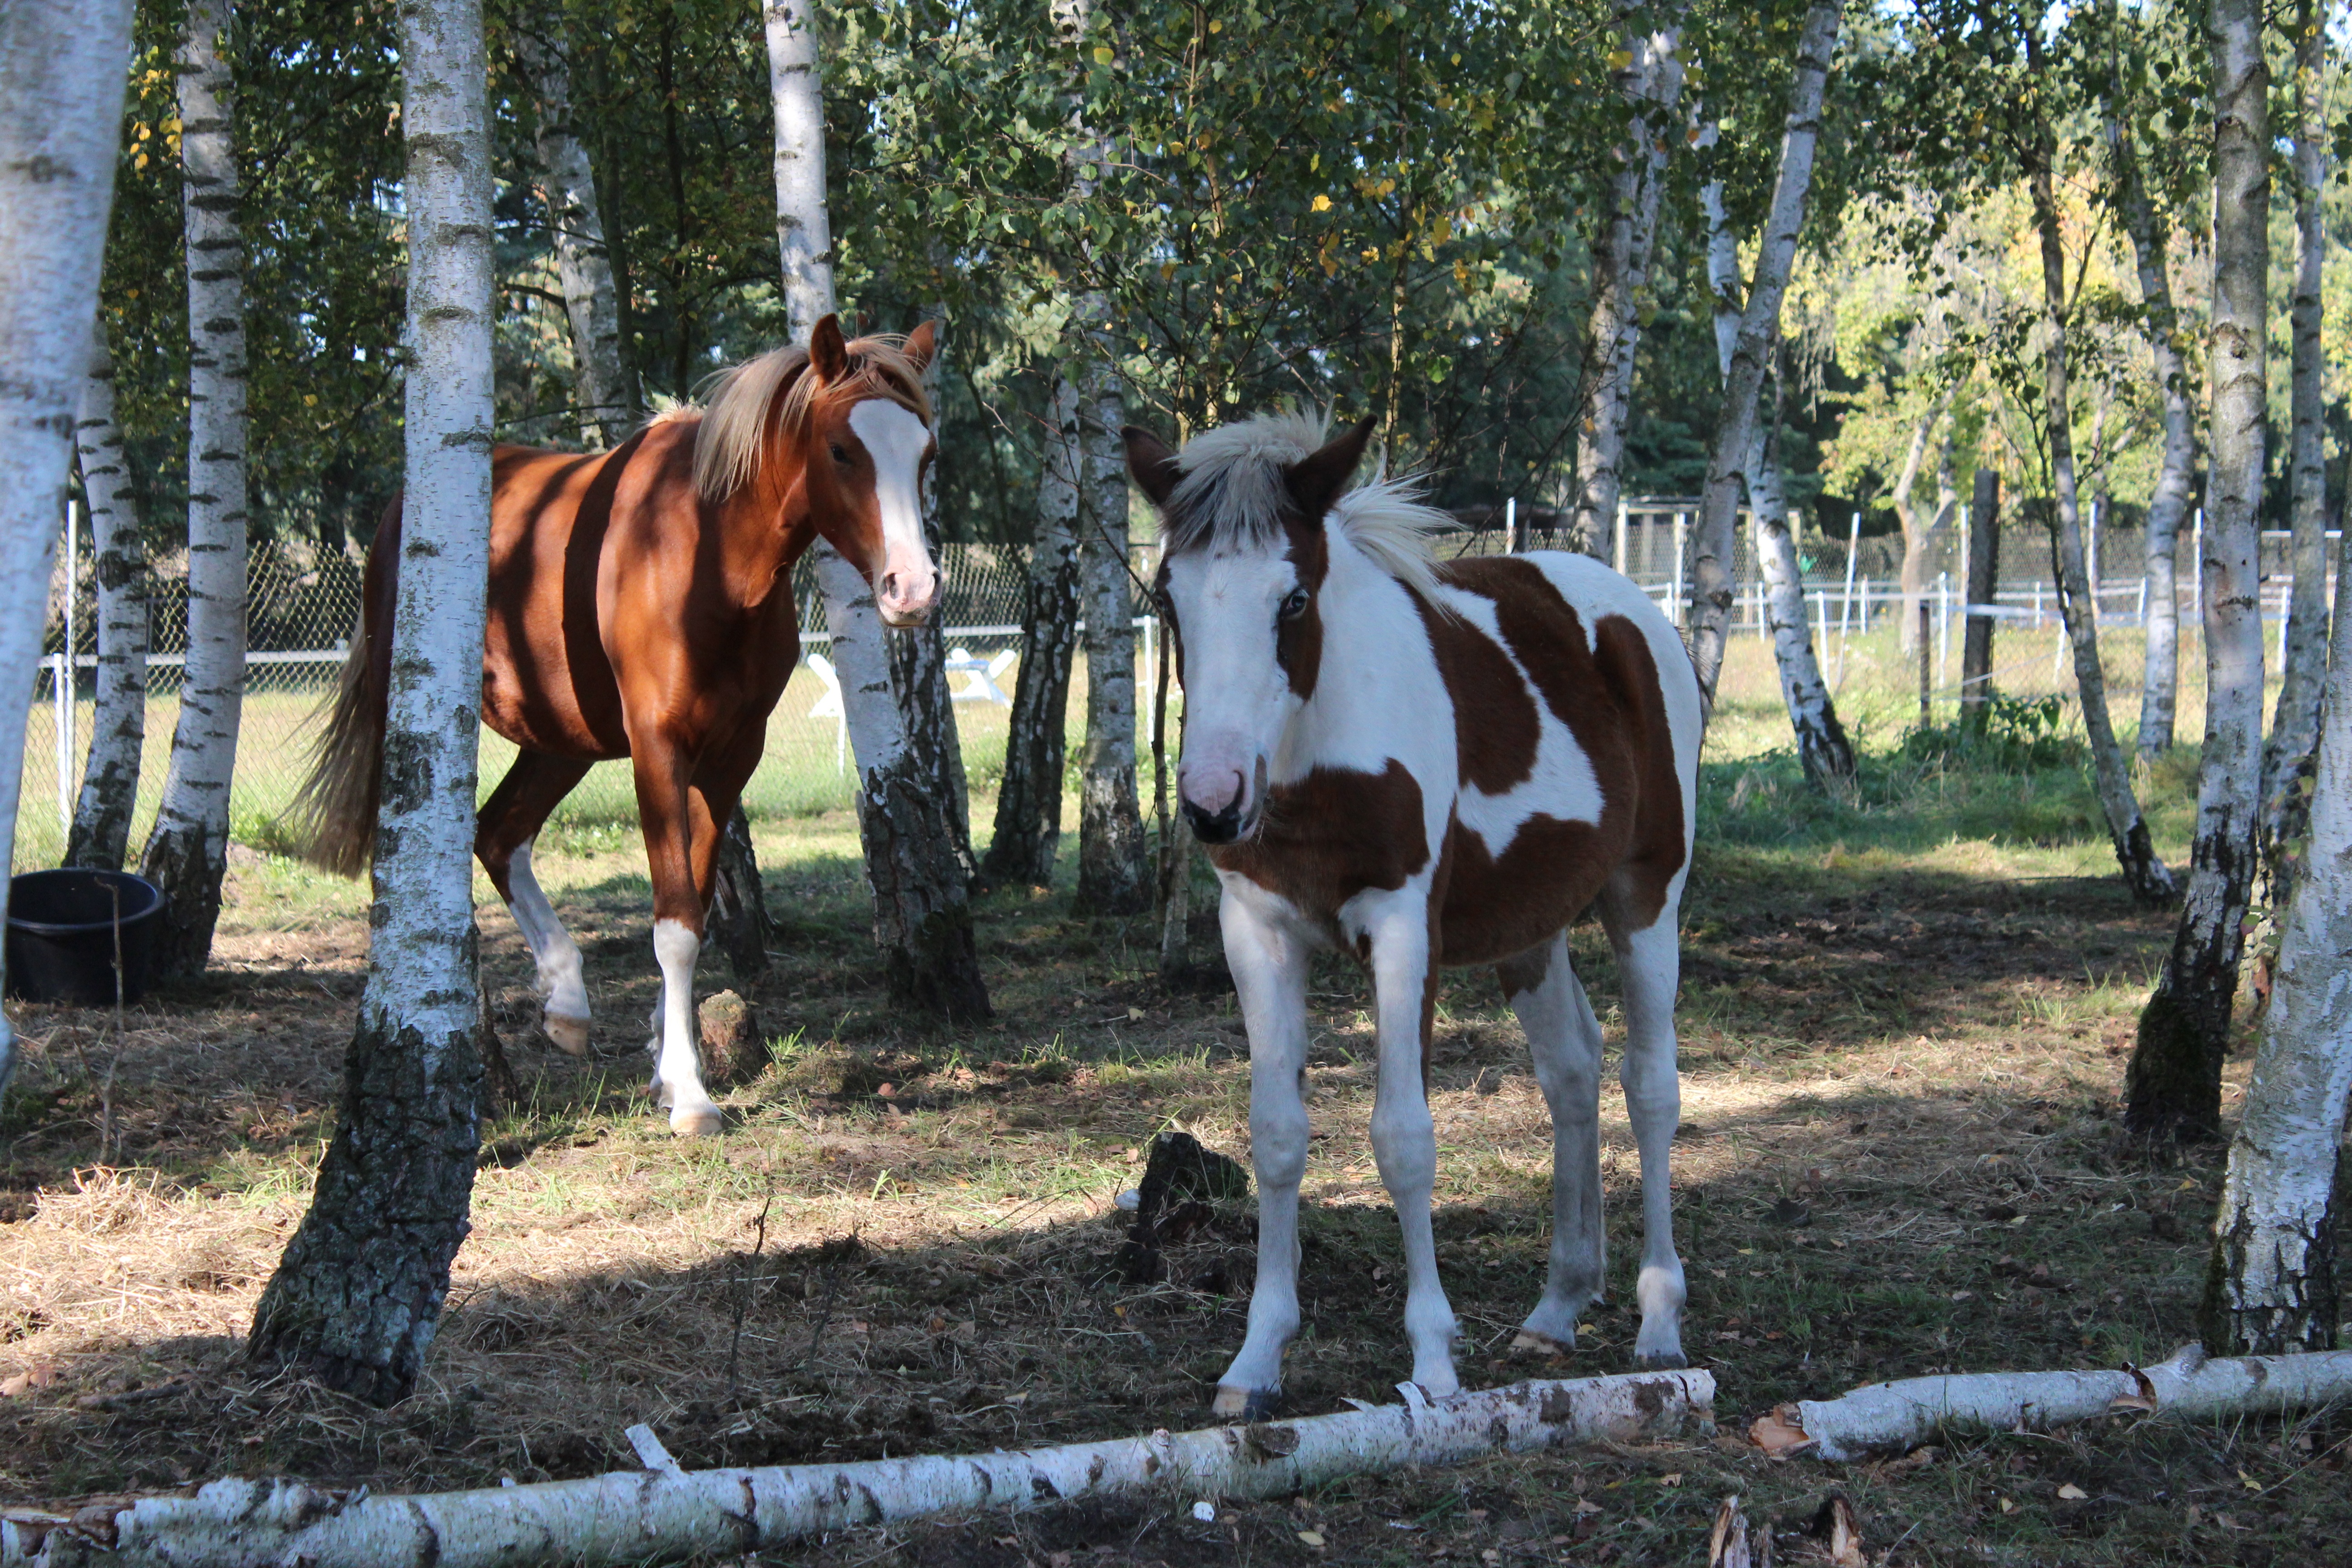
animal, pasture, grazing, horse, brown, stallion, pony, blaze, mare, foal, pinto, equestrianism, pack animal, german reitponny, horse like mammal, mustang horse, english riding, lewitzer ponny, lewitzer